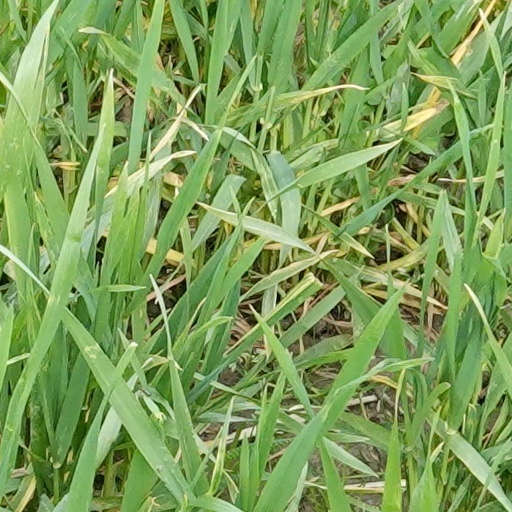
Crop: wheat